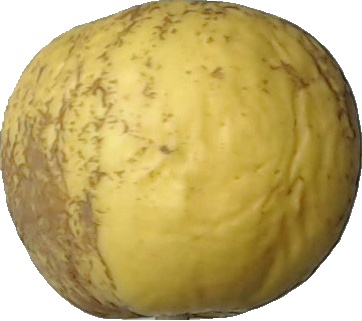
Label: apple_golden_1